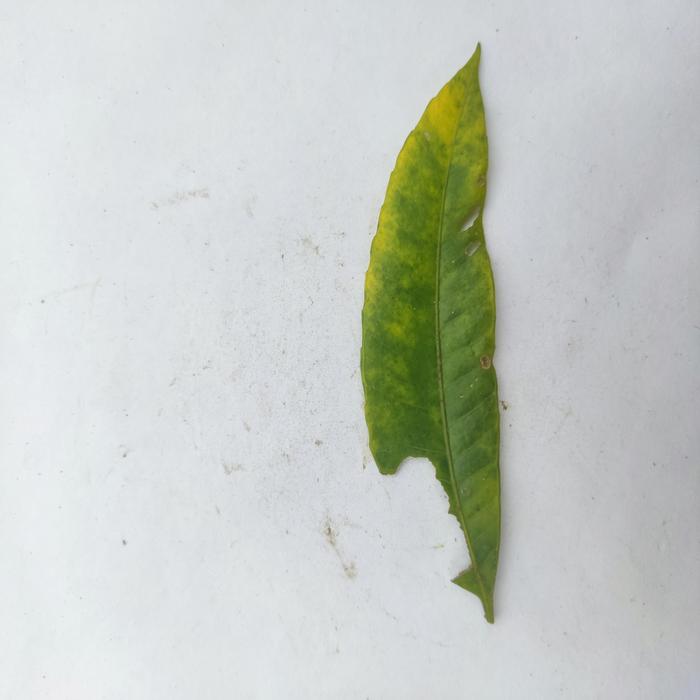
Crop: Hog Plum
Leaf condition: Anthracnose